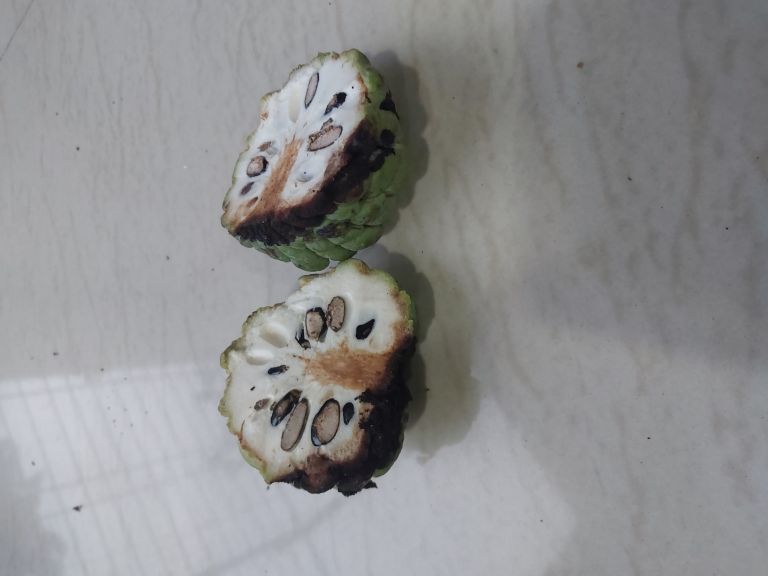
Disease label: Diplodia Rot